The Brinkerhoff

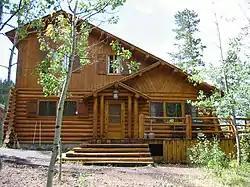

The Brinkerhoff is a historic lodge in Grand Teton National Park on the shore of Jackson Lake. It is the last remaining example of a forest lease vacation lodge in the park. The log house and caretaker's lodge were designed by architect Jan Wilking of Casper, Wyoming and were built in 1946 in what was then U.S. Forest Service land for the Brinkerhoff family. After the creation of Grand Teton National Park, the National Park Service acquired the property and used it for VIP housing. Among the guests at the Brinkerhoff were John F. Kennedy and Richard M. Nixon. The lodge is also notable as a post-war adaptation of the rustic style of architecture. The interior is an intact example of this transitional style.